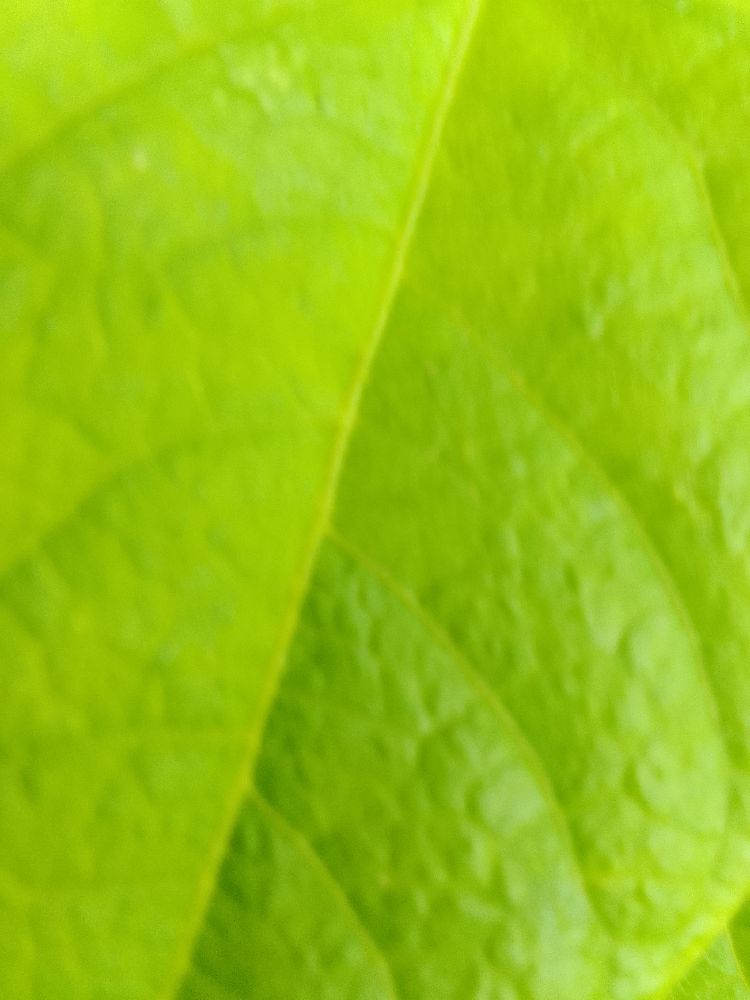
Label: healthy